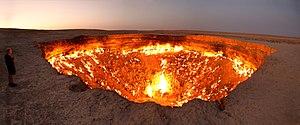
«
Darvaza est un village du Turkménistan situé au milieu du désert du Karakoum, à 260 km au nord d'Achgabat. Une grande partie du village a été rasée en 2002 sur ordre du Président Saparmurat Niazov et l'endroit est désormais quasiment inhabité. La zone a été transformée en réserve naturelle de 90 000 hectares en 2013.